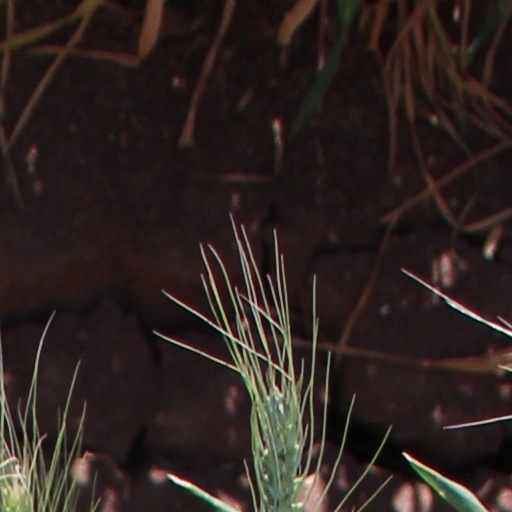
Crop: wheat